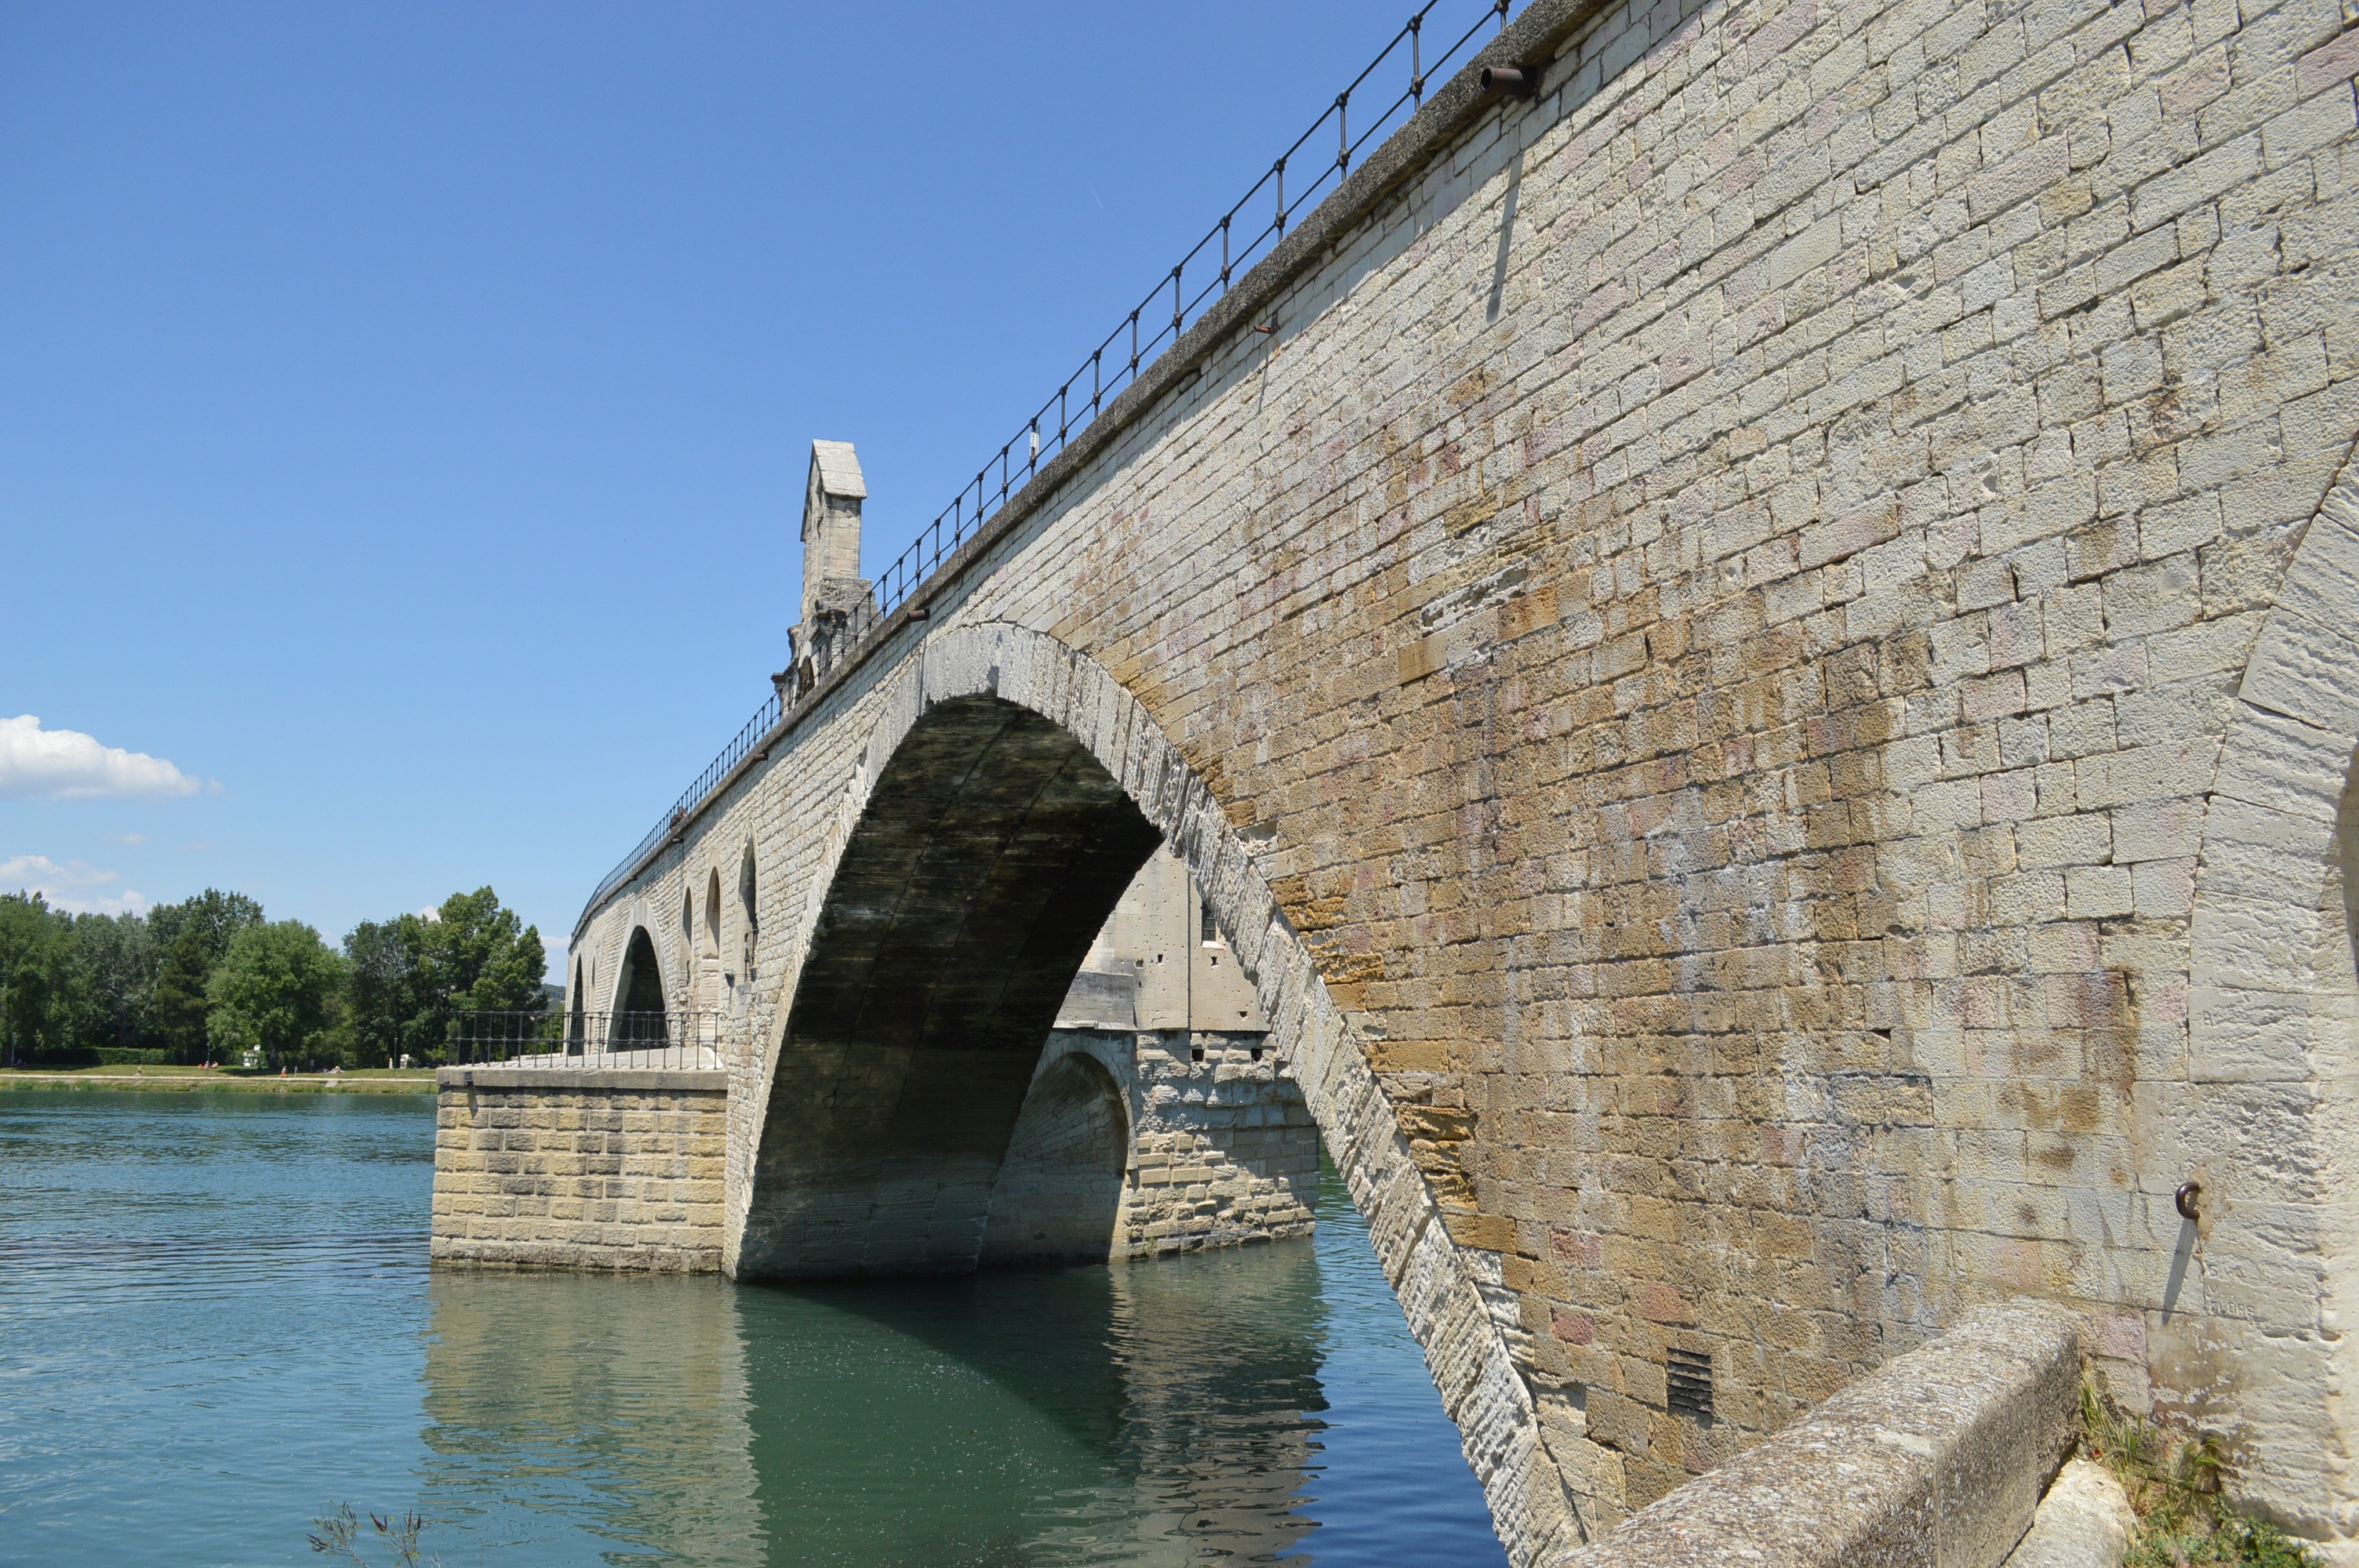
water, architecture, bridge, city, river, canal, stone, travel, france, europe, tourism, waterway, provence, history, historical, avignon, vaucluse, arch bridge, rhone, nonbuilding structure, saint benezet